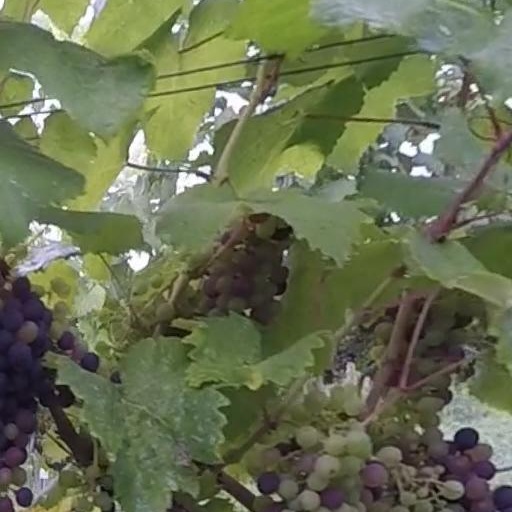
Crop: grape